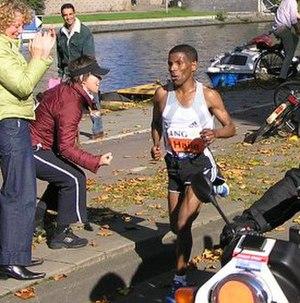
Le marathon d'Amsterdam est une épreuve de course à pied de 42,195 kilomètres qui a lieu chaque année depuis 1975 à Amsterdam, aux Pays-Bas.
Haile Gebrselassie est un coureur de fond éthiopien, né le 18 avril 1973 dans l'Arsi. Il a remporté deux médailles d'or aux Jeux olympiques et huit aux championnats du monde d'athlétisme sur des distances allant du 1 500 mètres au 10 000 mètres.